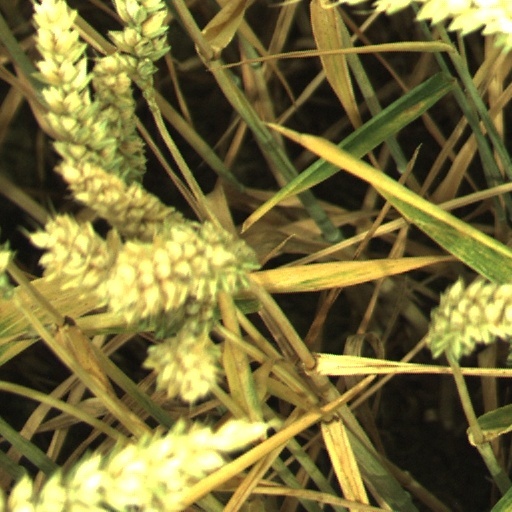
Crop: wheat